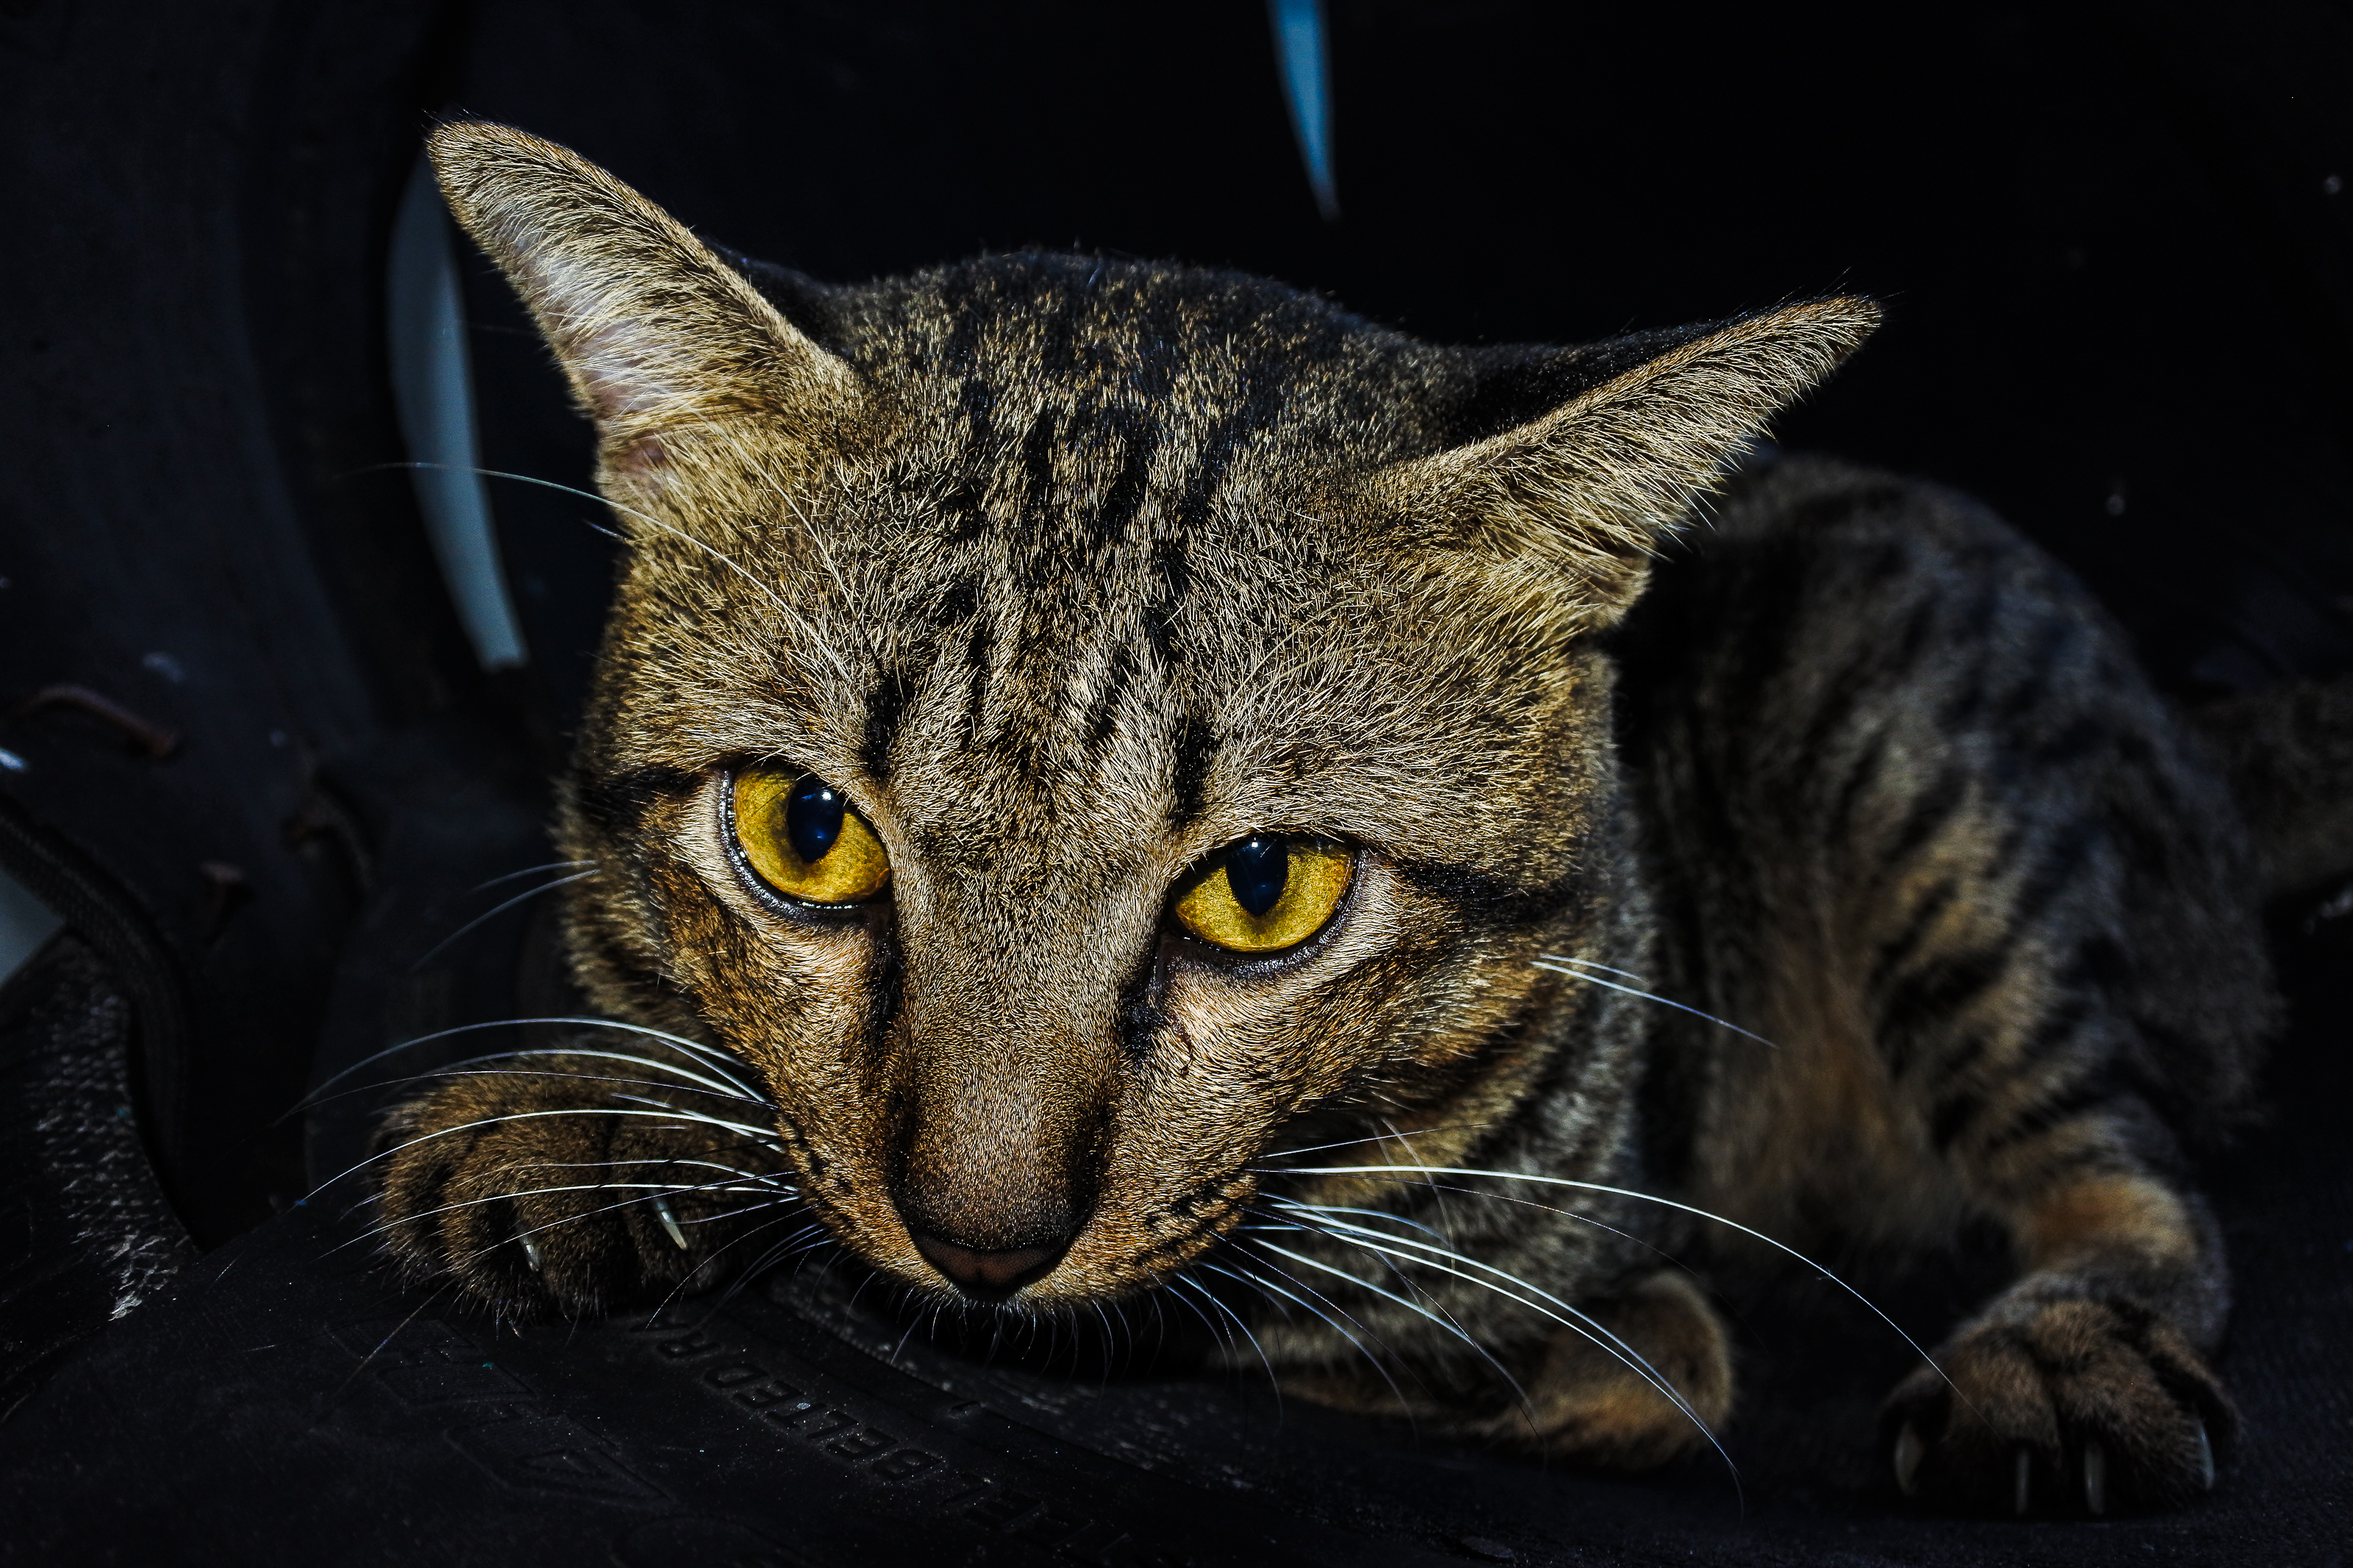
small, fur, young, isolated, attentive, cute, kitty, beautiful, gray, kitten, white, mammal, cat, lovable, playful, funny, furry, pet, striped, expression, feline, nature, purebred, one, paw, breed, grey, whiskers, closeup, background, carnivore, animal, shorthair, sweet, tabby, creature, adorable, little, vertebrate, small to medium sized cats, felidae, tabby cat, domestic short haired cat, european shorthair, ocicat, dragon li, california spangled, eye, snout, asian, pixie bob, american shorthair, egyptian mau, bengal, american wirehair, toyger, wildlife, chausie, wild cat, australian mist, american bobtail, rusty spotted cat